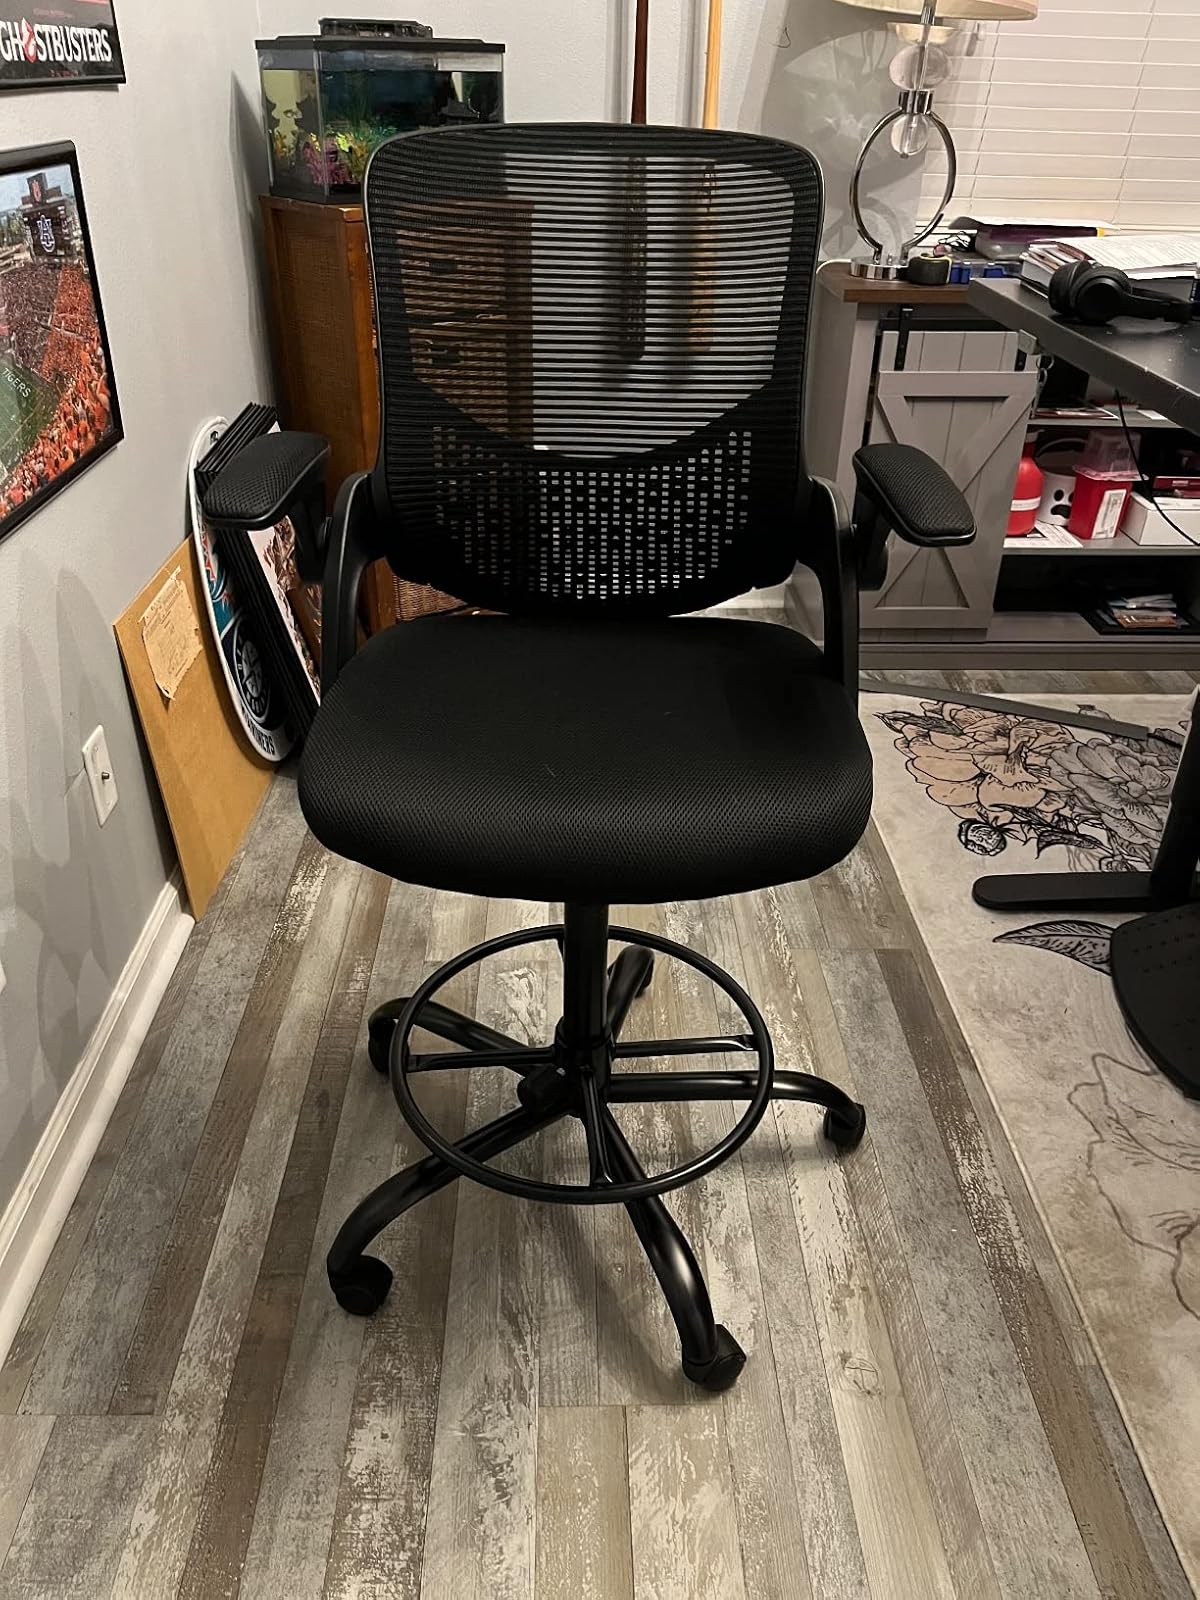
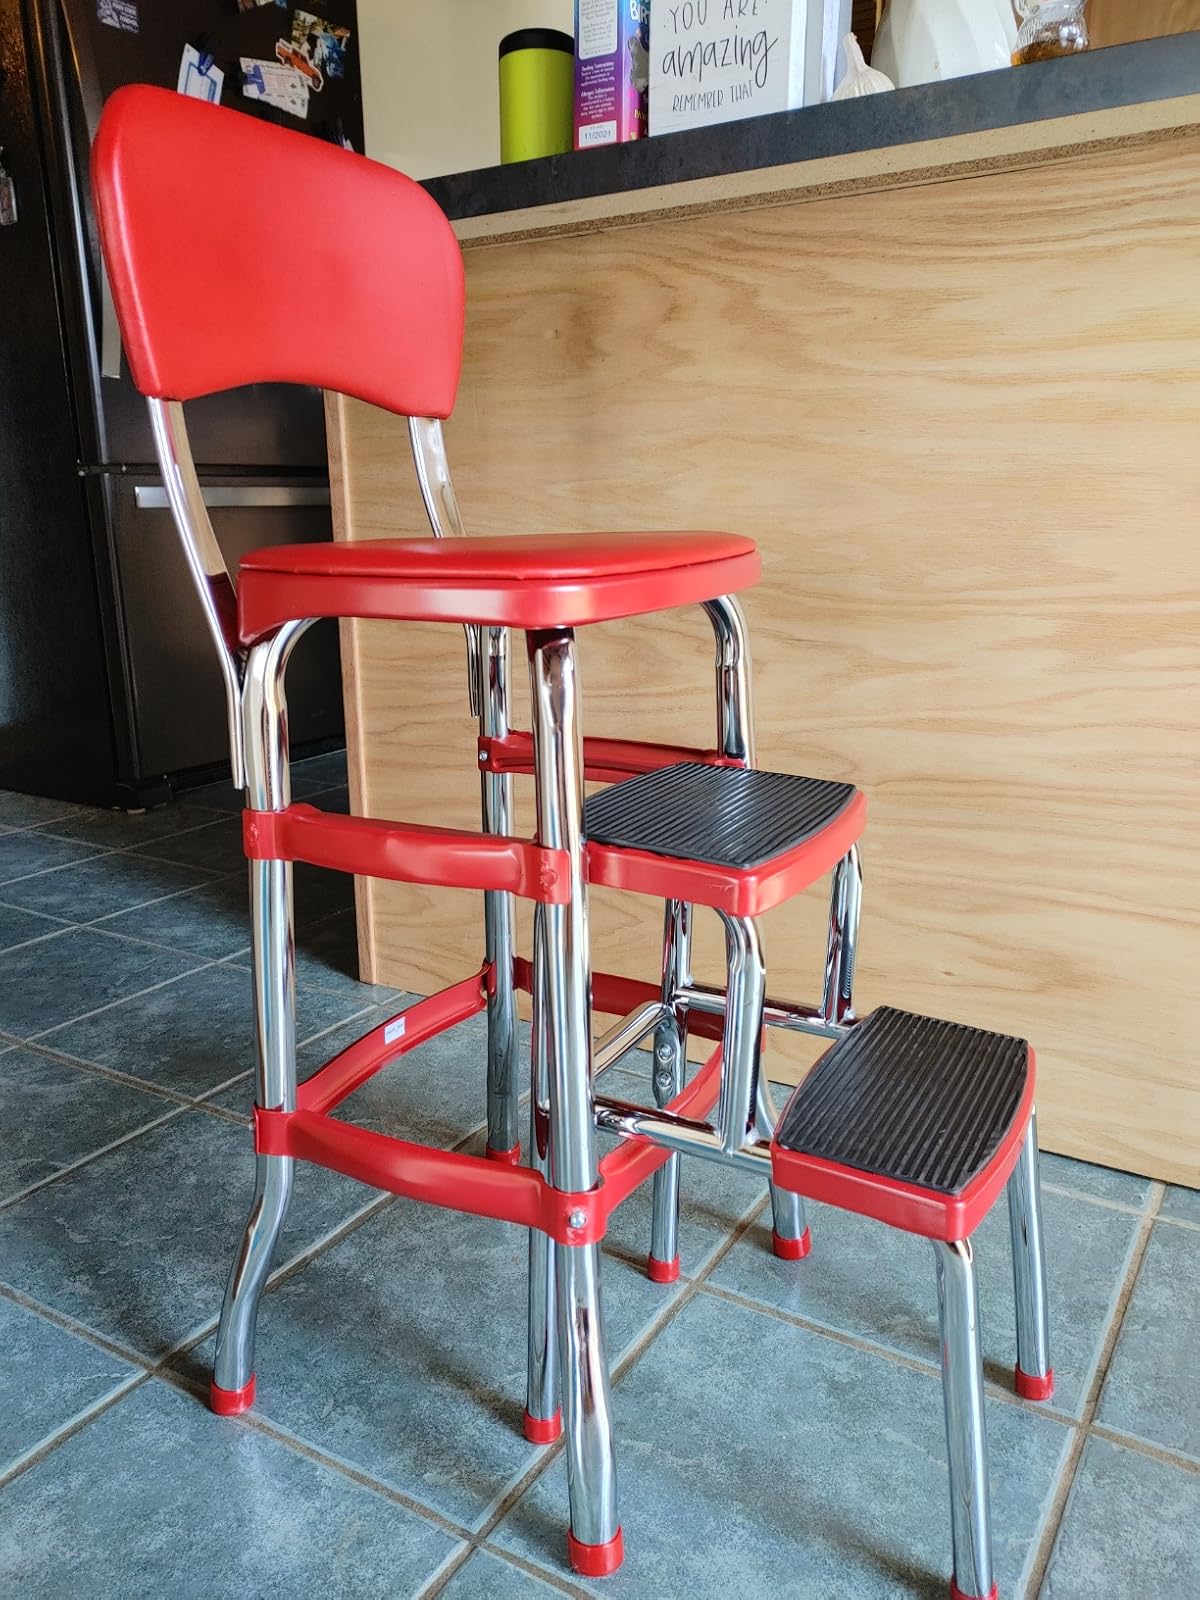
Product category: items_chair
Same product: no